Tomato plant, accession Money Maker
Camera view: horizontal (90 deg, fisheye); turntable rotation: 120 degrees
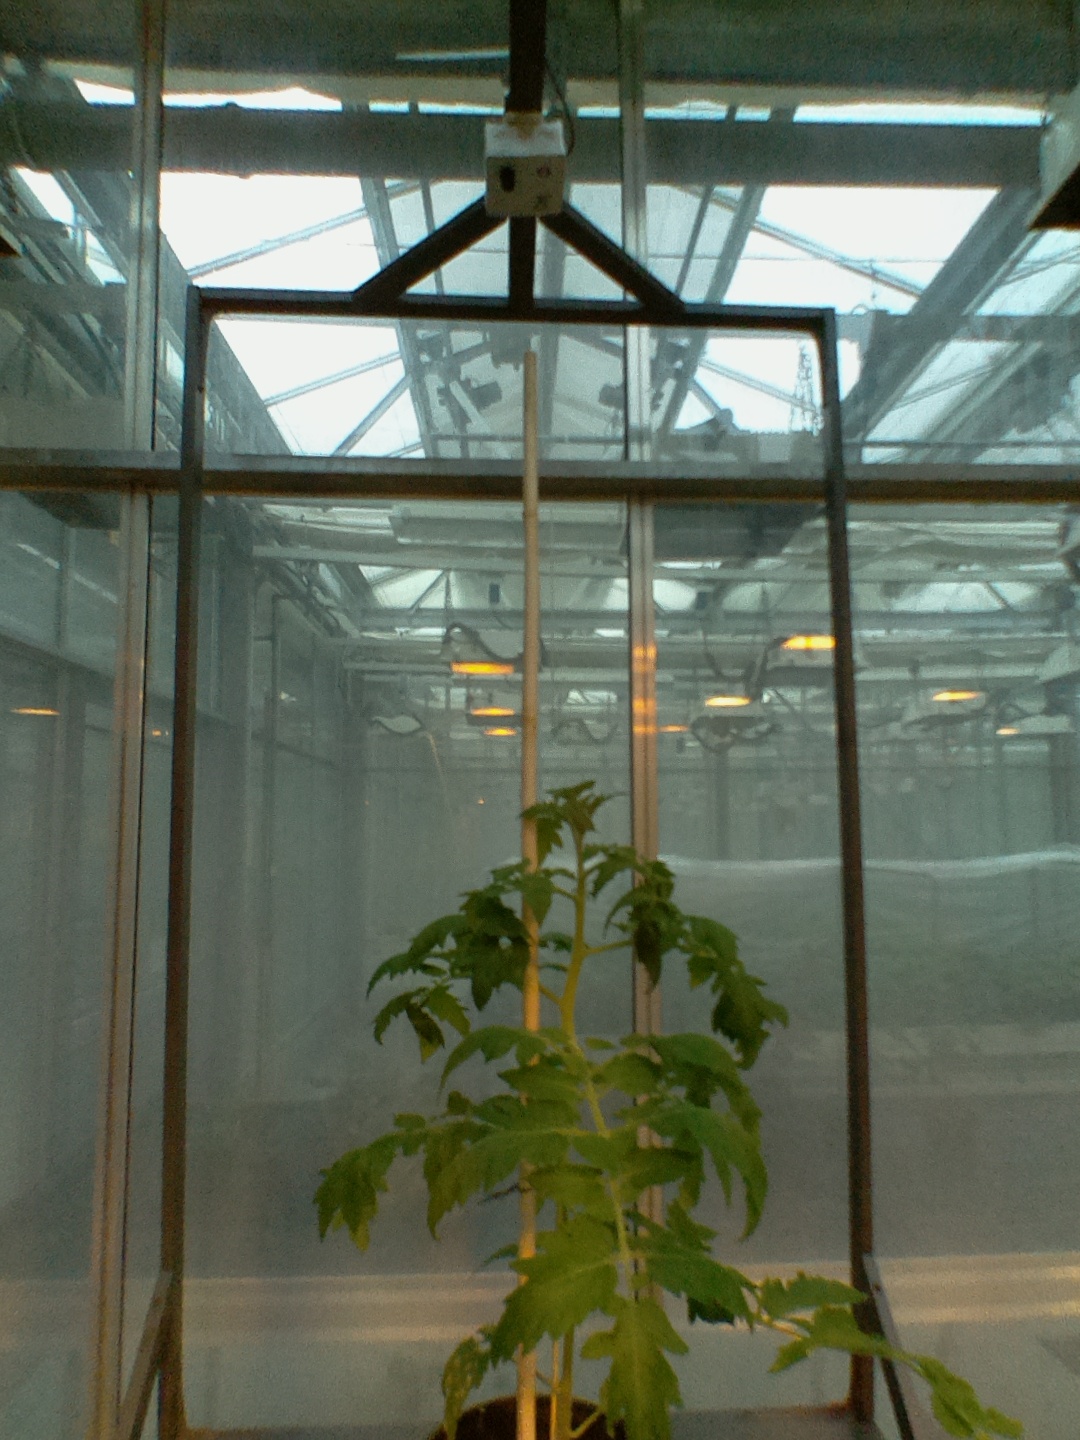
BBCH growth stage 52: 2 inflorescences visible